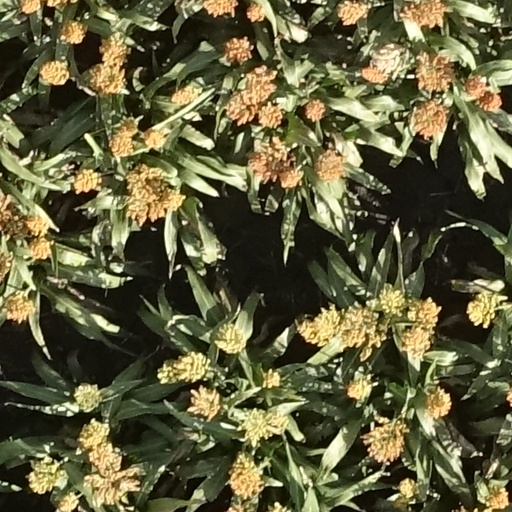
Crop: sorghum